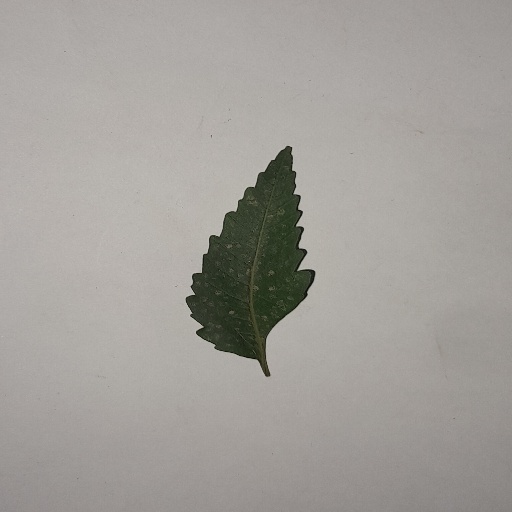
Species: Neem
Leaf condition: Powdery Mildew